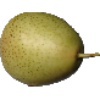
Label: Pear 1